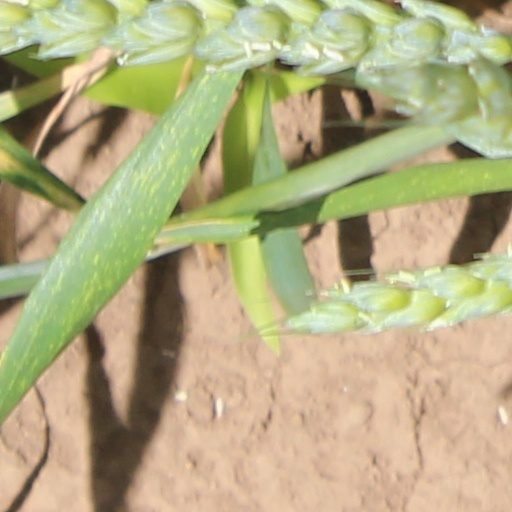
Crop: wheat